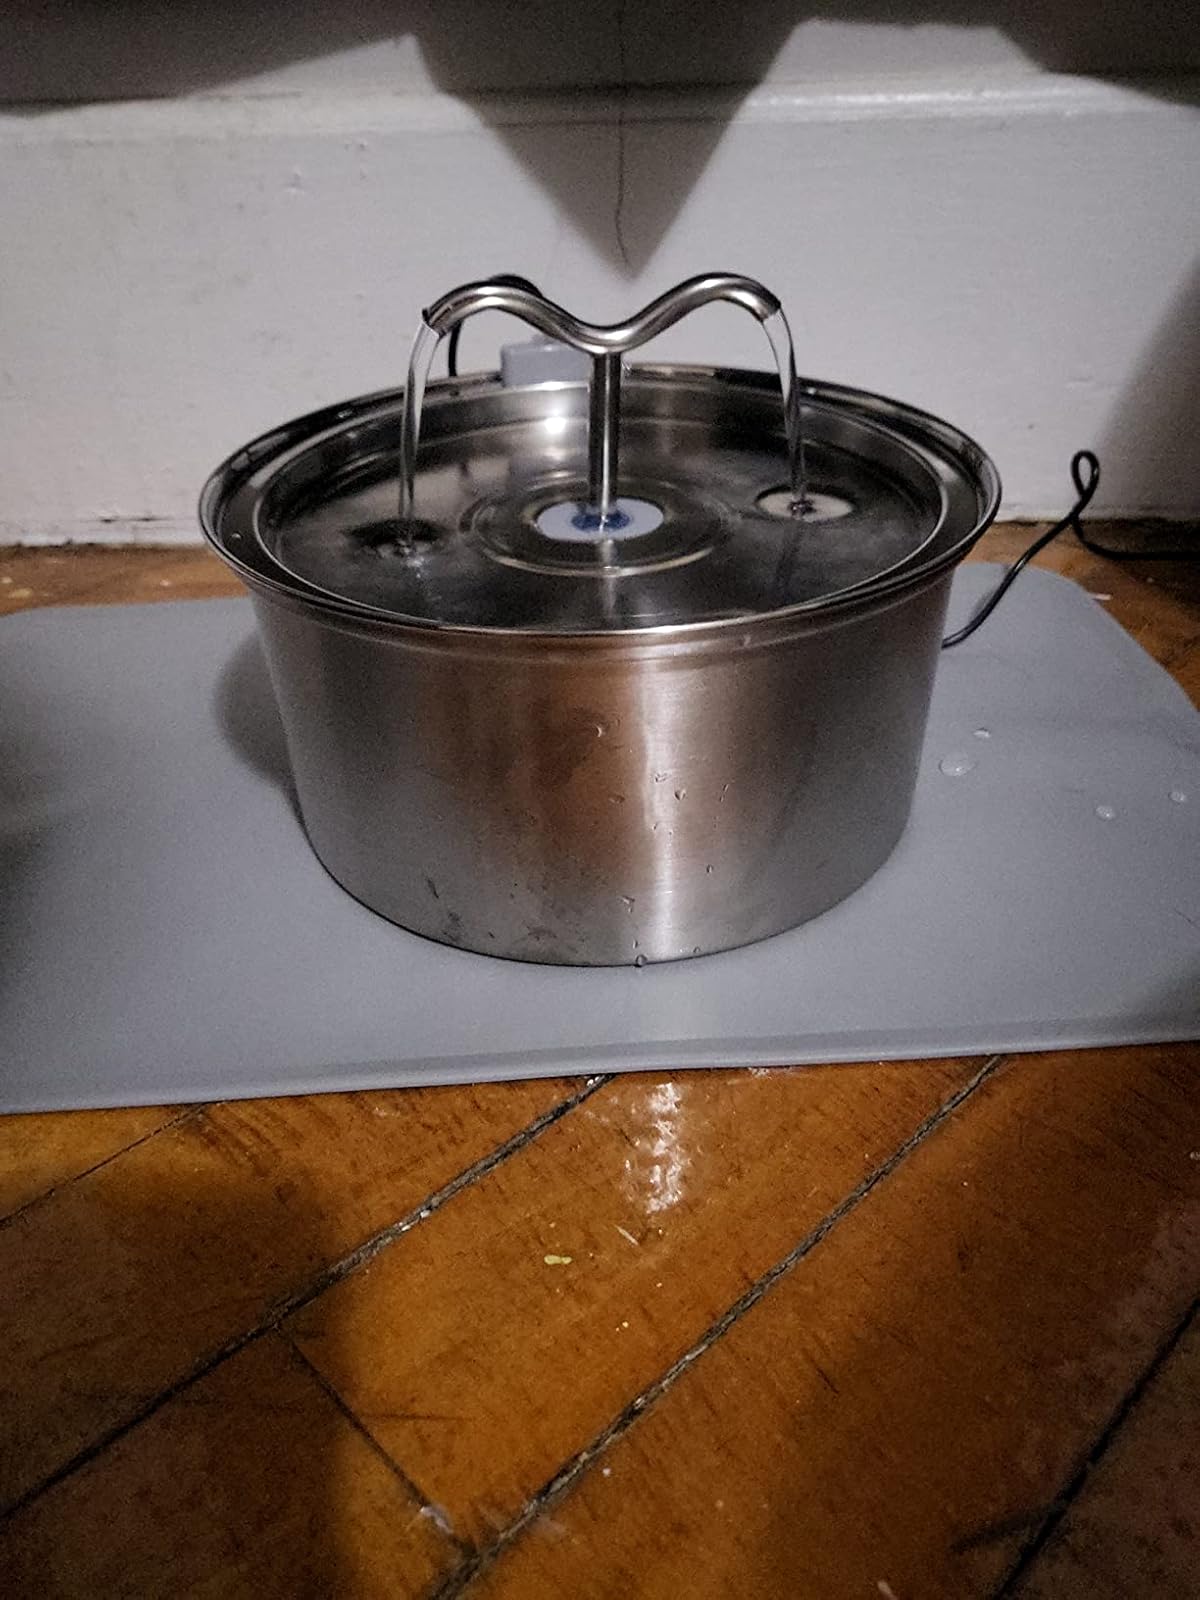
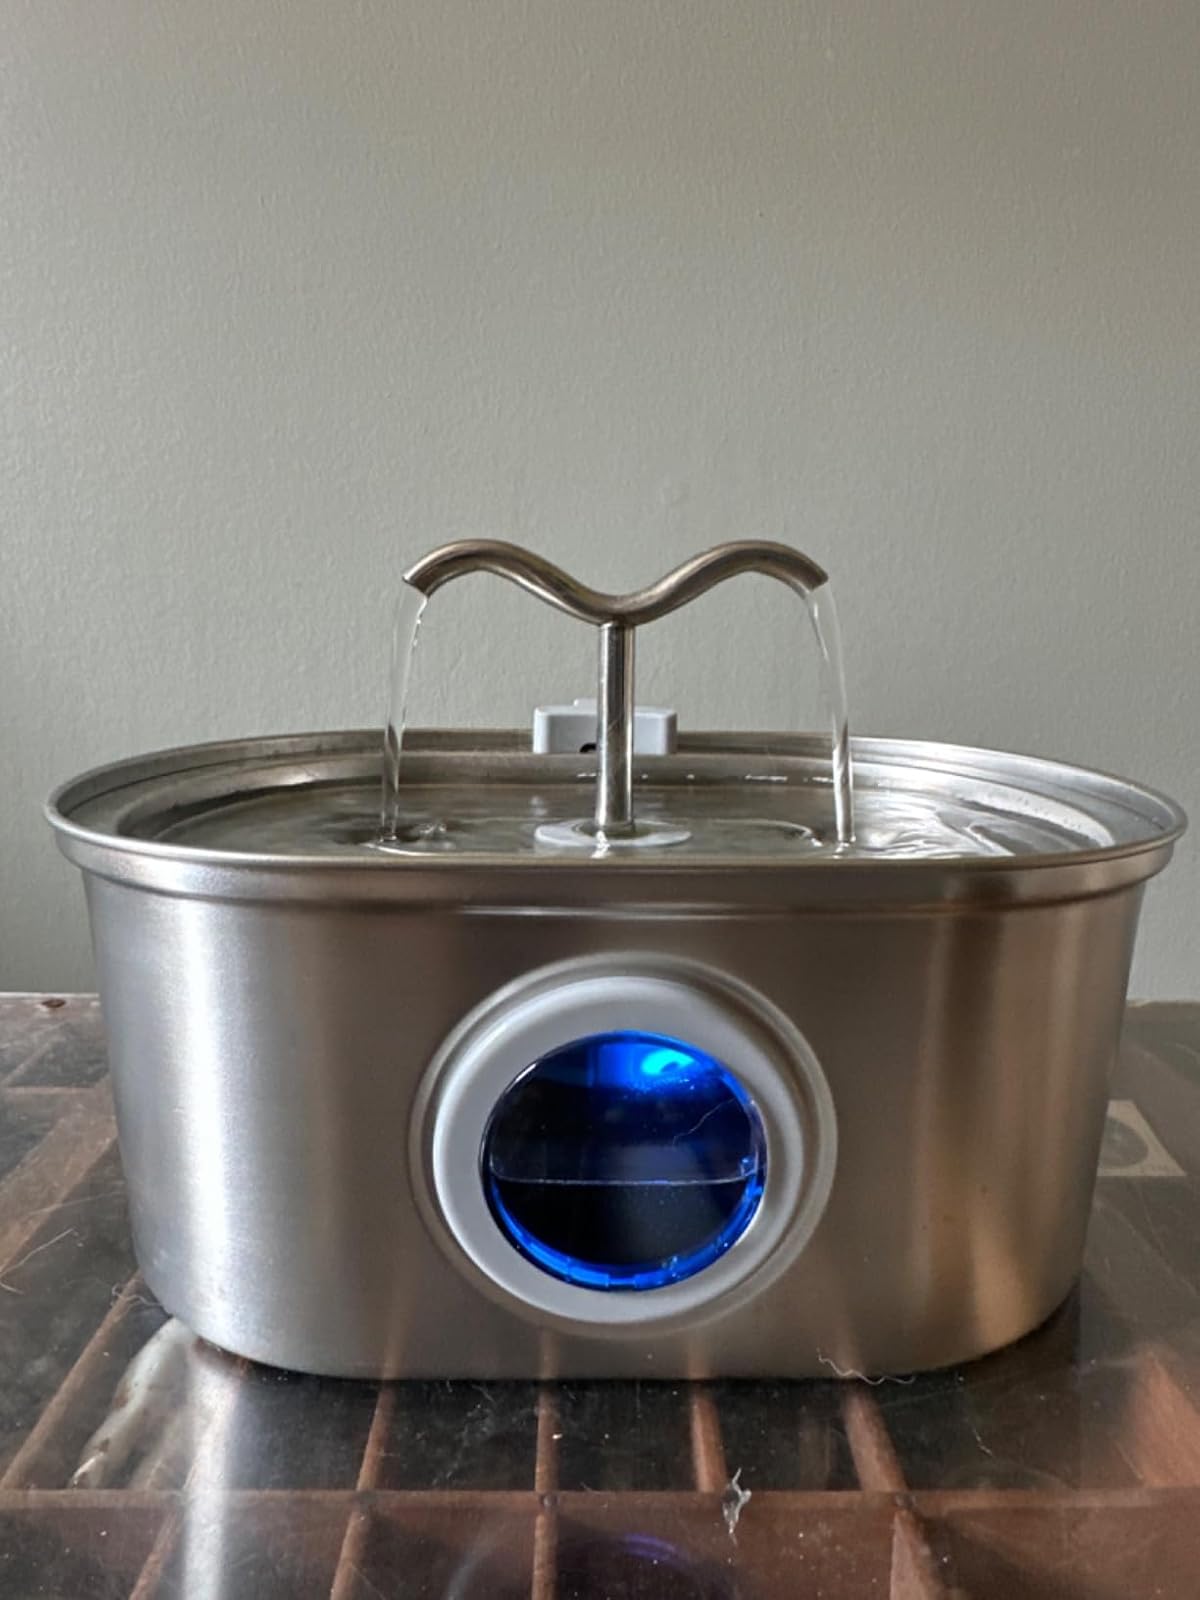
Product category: items_bowl
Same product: no